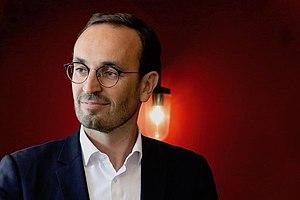
Thomas Cazenave
Le premier tour des élections municipales de 2020 à Bordeaux a lieu le 15 mars 2020. Le second tour, initialement prévu le 22 mars 2020, est reporté au 28 juin 2020 en raison de la pandémie de Covid-19.